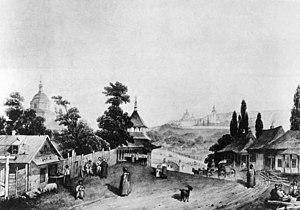
Mikhaïl Makarovitch Sajine ou Mikhail Makarevich Sazhin était un peintre paysagiste russe.